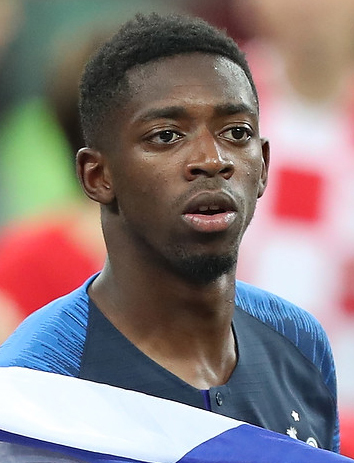
อุสมาน แดมเบเล

| name = อุสมาน แดมเบเล
| image = Ousmane Dembélé 2018 (cropped).jpg
| caption = แดมเบเลกับฟุตบอลทีมชาติฝรั่งเศส|ฝรั่งเศสในการแข่งขันฟุตบอลโลก 2018
| fullname = มาซูร์ อุสมาน แดมเบเล
| birth_place = แวร์นง (จังหวัดเออร์)|แวร์นง ฝรั่งเศส
| height = | height = 1.78 m
| position = กองกลาง|ปีก
| currentclub = สโมสรฟุตบอลปารีแซ็ง-แฌร์แม็ง|ปารีแซ็ง-แฌร์แม็ง
| clubnumber = 10
| youthyears1 = 2004–2009
| youthclubs1 = มาดแลเนเวรอ
| youthyears2 = 2009–2010
| youthclubs2 = สโมสรฟุตบอลเอเวรอ|เอเวรอ
| youthyears3 = 2010–2015
| youthclubs3 = สโมสรฟุตบอลสตาดแรแน|แรน
| years1 = 2014–2015
| clubs1 = สโมสรฟุตบอลสตาดแรแน|แรน 2
| caps1 = 22
| goals1 = 13
| years2 = 2015–2016
| clubs2 = สโมสรฟุตบอลสตาดแรแน|แรน
| caps2 = 26
| goals2 = 12
| years3 = 2016–2017
| clubs3 = โบรุสซีอาดอร์ทมุนท์
| caps3 = 32
| goals3 = 6
| years4 = 2017–2023
| clubs4 = สโมสรฟุตบอลบาร์เซโลนา|บาร์เซโลนา
| caps4 = 127
| goals4 = 24
| years5 = 2023–
| clubs5 = สโมสรฟุตบอลปารีแซ็ง-แฌร์แม็ง|ปารีแซ็ง-แฌร์แม็ง
| caps5 = 14
| goals5 = 1
| nationalyears1 = 2013–2014
| nationalteam1 = ฟุตบอลทีมชาติฝรั่งเศสรุ่นอายุไม่เกิน 17 ปี|ฝรั่งเศส อายุไม่เกิน 17 ปี
| nationalcaps1 = 8
| nationalgoals1 = 4
| nationalyears2 = 2014–2015
| nationalteam2 = ฟุตบอลทีมชาติฝรั่งเศสรุ่นอายุไม่เกิน 18 ปี|ฝรั่งเศส อายุไม่เกิน 18 ปี
| nationalcaps2 = 5
| nationalgoals2 = 0
| nationalyears3 = 2015
| nationalteam3 = ฟุตบอลทีมชาติฝรั่งเศสรุ่นอายุไม่เกิน 19 ปี|ฝรั่งเศส อายุไม่เกิน 19 ปี
| nationalcaps3 = 3
| nationalgoals3 = 1
| nationalyears4 = 2016
| nationalteam4 = ฟุตบอลทีมชาติฝรั่งเศสรุ่นอายุไม่เกิน 21 ปี|ฝรั่งเศส อายุไม่เกิน 21 ปี
| nationalcaps4 = 4
| nationalgoals4 = 0
| nationalyears5 = 2016–
| nationalteam5 = ฟุตบอลทีมชาติฝรั่งเศส|ฝรั่งเศส
| nationalcaps5 = 42
| nationalgoals5 = 5
Medal|Country|
มาซูร์ อุสมาน แดมเบเล (; เกิด 15 พฤษภาคม ค.ศ. 1997) เป็นนักฟุตบอลอาชีพชาวฝรั่งเศส ปัจจุบันลงเล่นในตำแหน่งกองหน้า ให้แก่สโมสรฟุตบอลปารีแซ็ง-แฌร์แม็ง|ปารีแซ็ง-แฌร์แม็ง สโมสรในลีกเอิง และฟุตบอลทีมชาติฝรั่งเศส|ทีมชาติฝรั่งเศส
แดมเบเลเกิดที่ แวร์นง แดมเบเลเริ่มอาชีพของเขาที่ สโมสรฟุตบอลสตาดแรแน|แรแน ก่อนเข้าร่วมทีม โบรุสซีอาดอร์ทมุนด์ ในปี ค.ศ. 2016 เขาช่วยให้ทีมชนะเลิศเดเอ็ฟเบ-โพคาล ซึ่งเขาทำประตูชัยในเดเอ็ฟเบ-โพคาล 2017 รอบชิงชนะเลิศ|รอบชิงชนะเลิศช่วยให้เสือเหลืองเอาชนะไอน์ทรัคท์ฟรังค์ฟวร์ท 1–2 ในปีต่อมา เขาย้ายไปบาร์เซโลนา ด้วยค่าตัว 105 ล้านยูโร กลายเป็นนักเตะค่าตัวแพงที่สุดในโลกเป็นอันดับที่ 2 ร่วมกับปอล ปอกบา เขาคว้าดับเบิลแชมป์ทั้งลาลีกา และโกปาเดลเรย์ ในฤดูกาลแรกที่ได้รับบาดเจ็บเป็นส่วนใหญ่
หลังจากลงเล่นลงเล่น 20 นัด และทำ 5 ประตูในระดับเยาวชนให้กับทีมชาติฝนั่งเศส แดมเบเล ได้ลงเล่นกับทีมชุดใหญ่เป็นครั้งแรกในปี ค.ศ. 2016 เขาลงเล่น 4 นัดและช่วยให้ทีมชนะเลิศฟุตบอลโลก 2018 ที่ประเทศรัสเซีย รวมถึงทีมที่แข่งขันฟุตบอลชิงแชมป์แห่งชาติยุโรป 2020 ซึ่งเขาได้ลงเล่นเพียงสองนัดแล้วบาดเจ็บ ซึ่งฝรั่งเศสตกรอบก่อนรองชนะเลิศ
== อ้างอิง==
==แหล่งข้อมูลอื่น==
* France profile at FFF
Navboxes
| title = ทีมชาติฝรั่งเศส
| bg = #002395
| fg = white
| bordercolor = #ED2939
หมวดหมู่:นักฟุตบอลชาวฝรั่งเศส
หมวดหมู่:ชาวฝรั่งเศสเชื้อสายเซเนกัล
หมวดหมู่:กองหน้าฟุตบอล
หมวดหมู่:ผู้เล่นในลีกเอิง
หมวดหมู่:ผู้เล่นในบุนเดิสลีกา
หมวดหมู่:ผู้เล่นในลาลิกา
หมวดหมู่:ผู้เล่นสโมสรฟุตบอลสตาดแรแน
หมวดหมู่:ผู้เล่นโบรุสซีอาดอร์ทมุนท์
หมวดหมู่:ผู้เล่นสโมสรฟุตบอลบาร์เซโลนา
หมวดหมู่:สโมสรฟุตบอลปารีแซ็ง-แฌร์แม็ง
หมวดหมู่:นักฟุตบอลทีมชาติฝรั่งเศส
หมวดหมู่:ผู้เล่นในฟุตบอลโลก 2018
หมวดหมู่:ผู้เล่นในฟุตบอลชิงแชมป์แห่งชาติยุโรป 2020
หมวดหมู่:ผู้เล่นในฟุตบอลโลก 2022
หมวดหมู่:ผู้เล่นในฟุตบอลชิงแชมป์แห่งชาติยุโรป 2024
หมวดหมู่:ผู้เล่นในชุดชนะเลิศฟุตบอลโลก
หมวดหมู่:บุคคลจากจังหวัดเออร์
หมวดหมู่:นักฟุตบอลต่างชาติในลีกสเปน